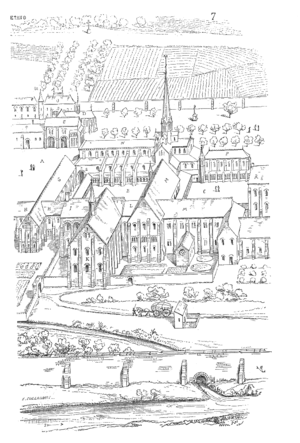
L’abbaye Notre-Dame de Cîteaux est l'abbaye fondatrice de l'ordre de Cîteaux. Elle est située sur le territoire de la commune de Saint-Nicolas-lès-Cîteaux, canton de Nuits-Saint-Georges, dans le département de la Côte-d'Or, en Bourgogne-Franche-Comté. Sa construction est de style gothique et d'architecture classique du XIᵉ siècle.